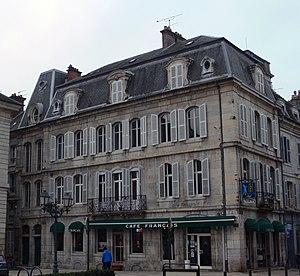
Hôtel Pétremand
Le Vieux-Vesoul est le quartier historique de la ville de Vesoul, dans la Haute-Saône, doté d'un ensemble architectural datant du XVᵉ au XIXᵉ siècles.
L'Hôtel Pétremand est un hôtel particulier du XVIIIᵉ siècle situé 2 petite-rue du Palais dans le quartier du Vieux-Vesoul, à Vesoul, dans la Haute-Saône.